Begoña Narváez

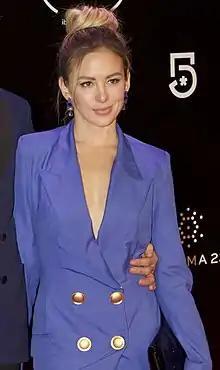
Narváez in 2018

Begoña Narváez (born July 11, 1987 in Guadalajara, Jalisco), is a Mexican actress and model.